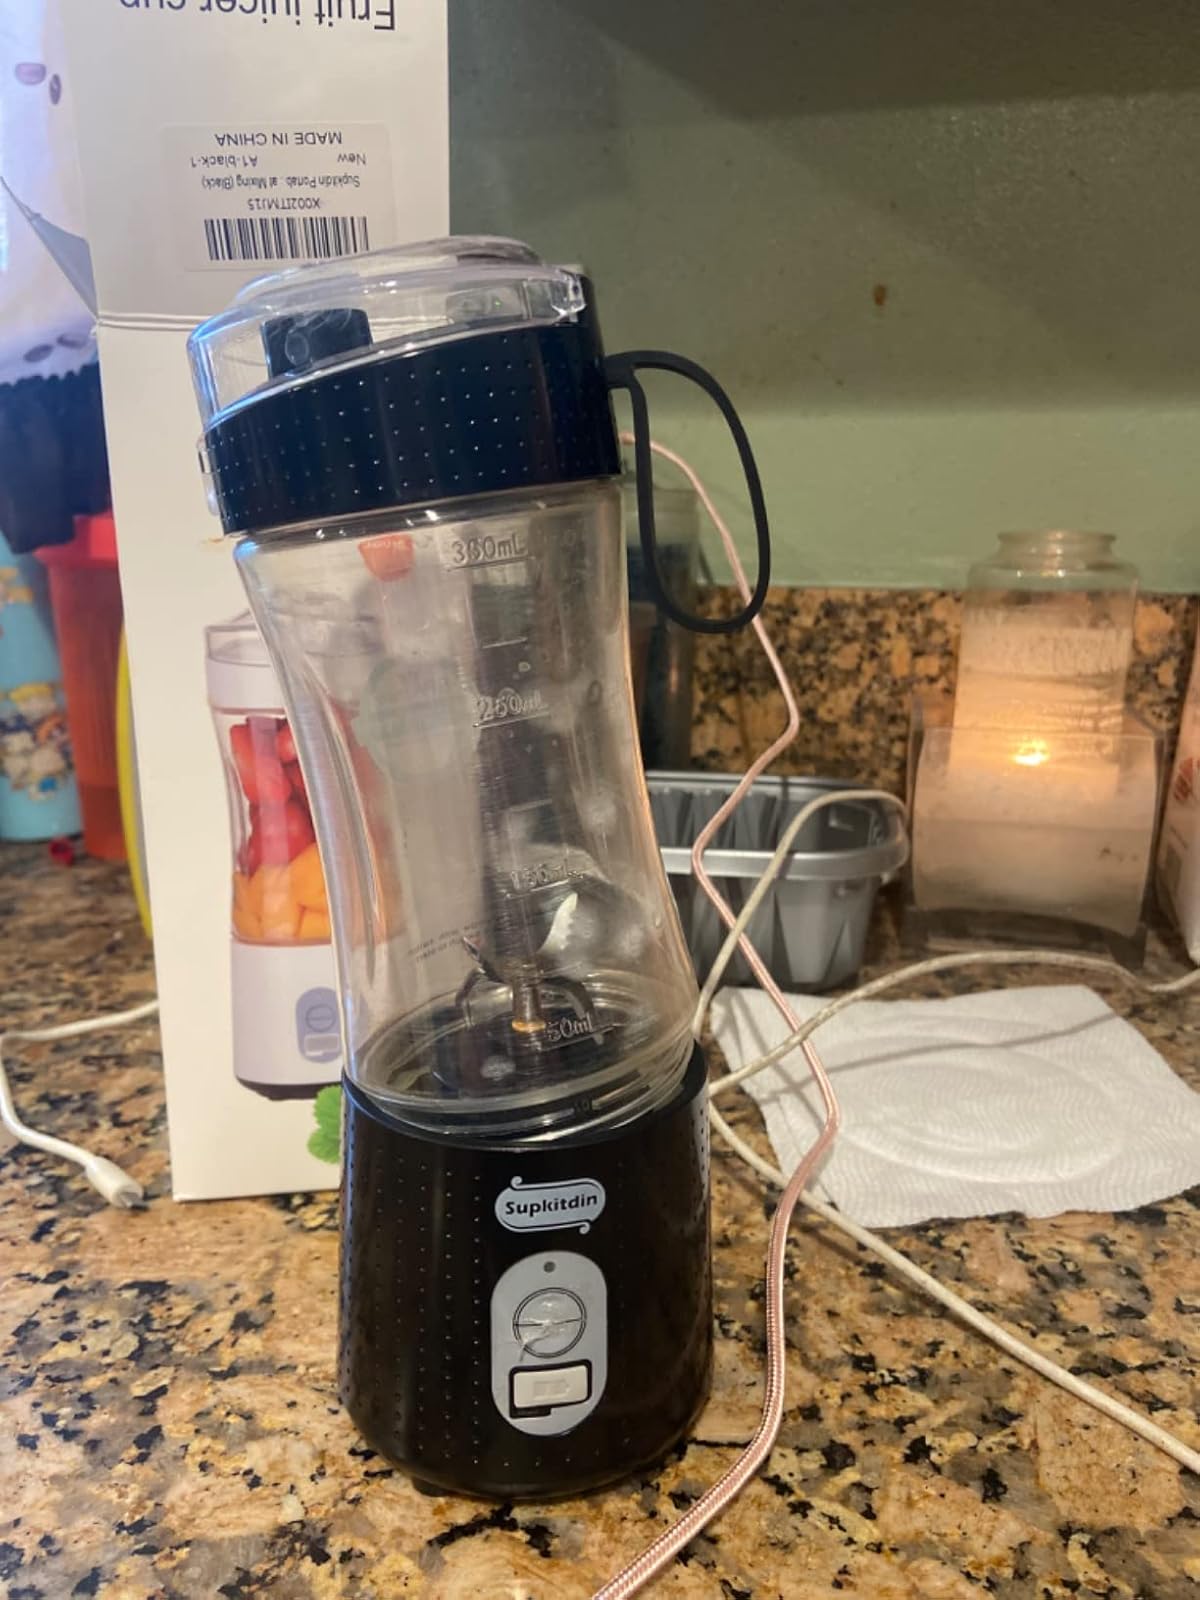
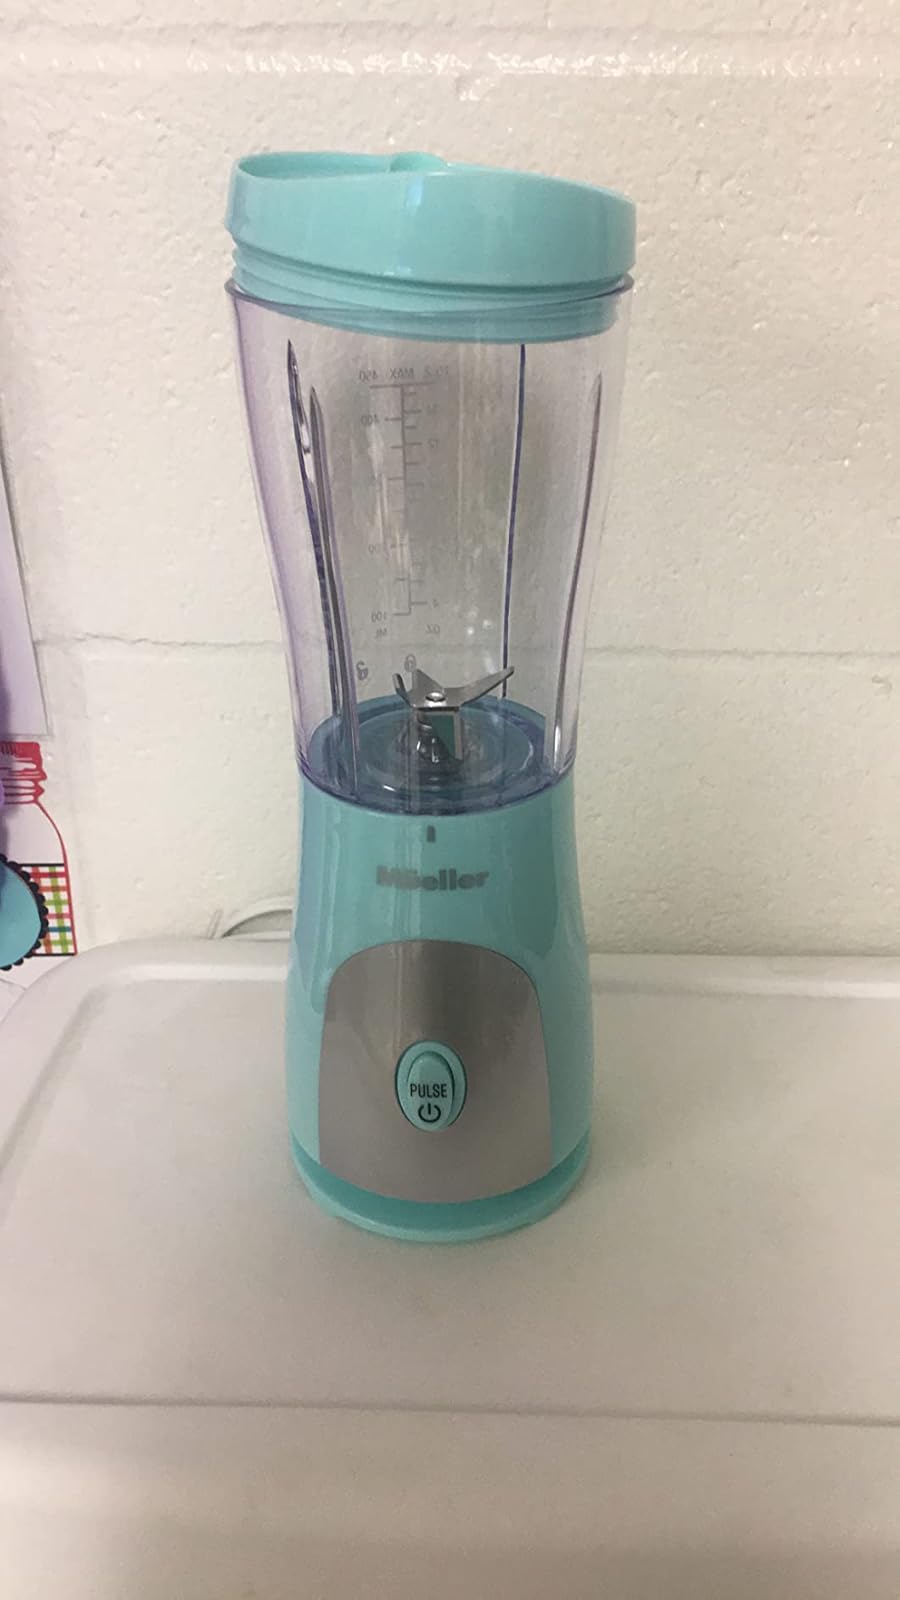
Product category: items_blender
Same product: no